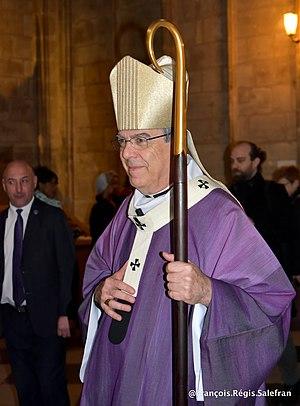
Mgr Michel Aupetit lors de la 11ème Nuit des Témoins d'Aide à l'Église en Détresse à Paris.